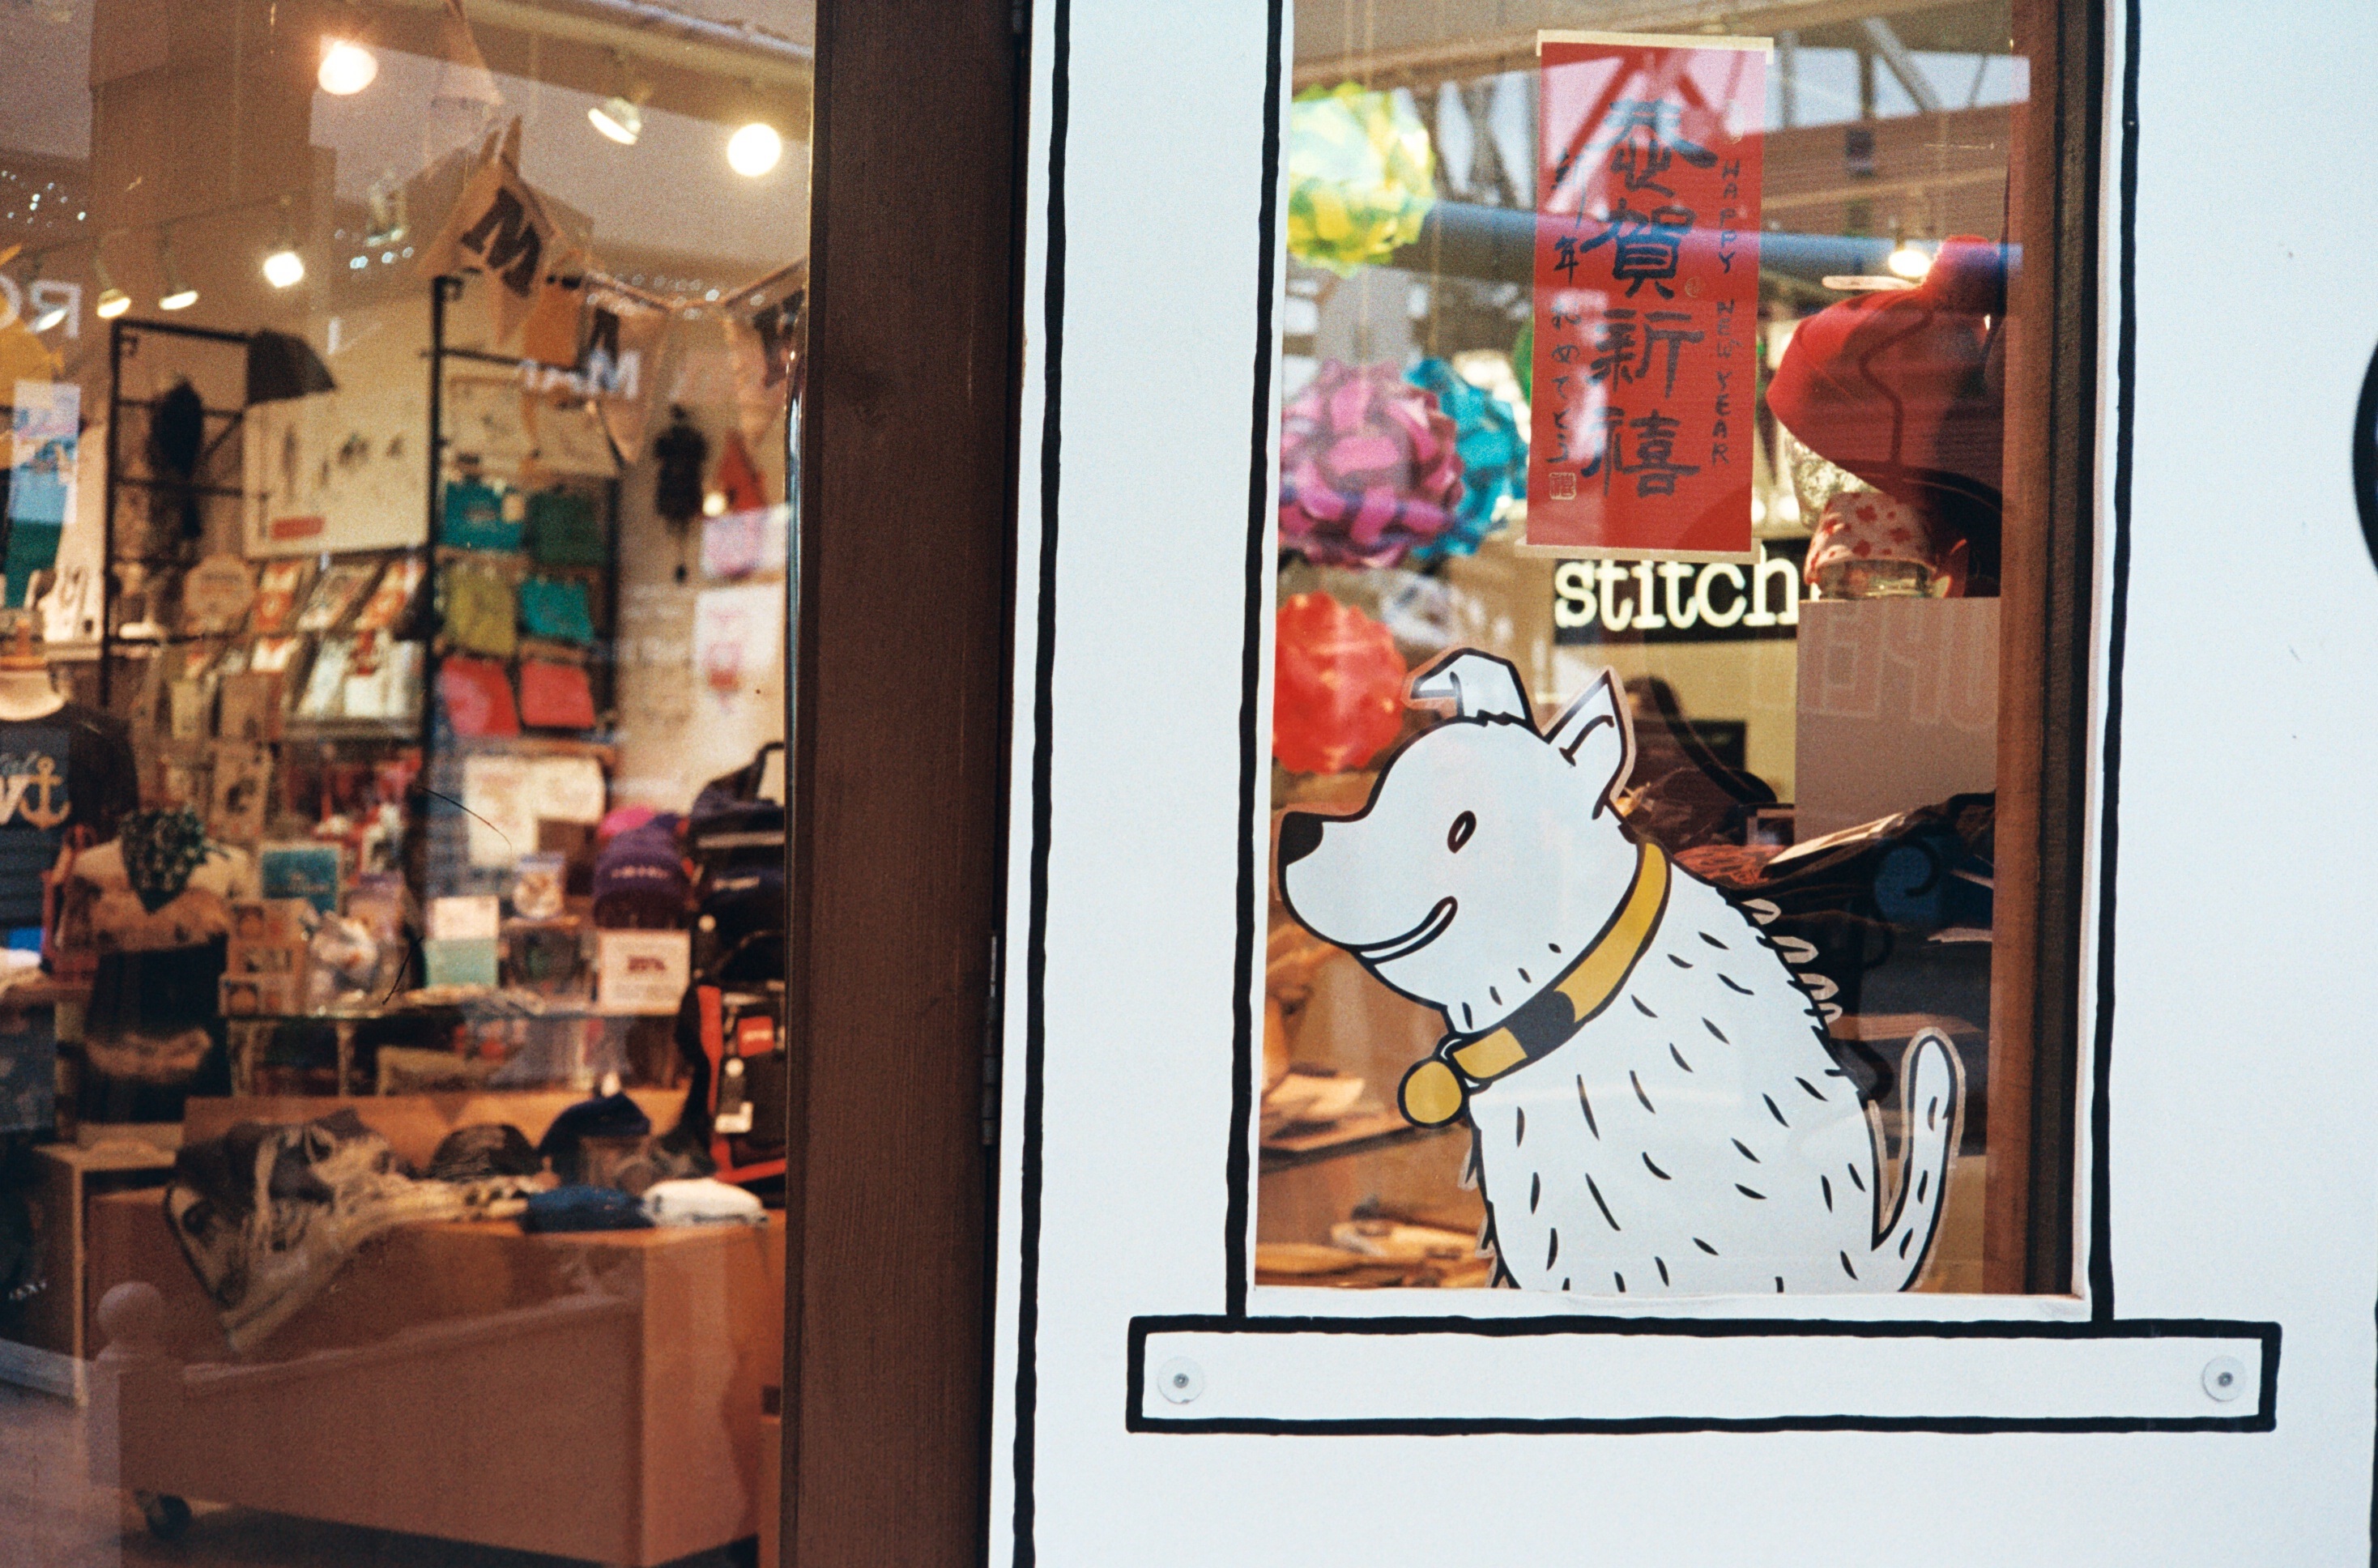
sharp, film, market, boutique, art, design, 35mm, konica, canada, granvilleisland, rangefinder, iso400, analogue, konicaautos2, vancouverbc, contrasty, konicahexanon, sekonicl208, lomography400, konicahaxanon45mmf18, display window